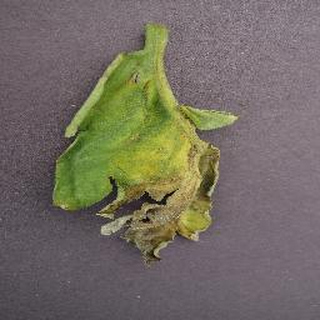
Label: tomato_late_blight